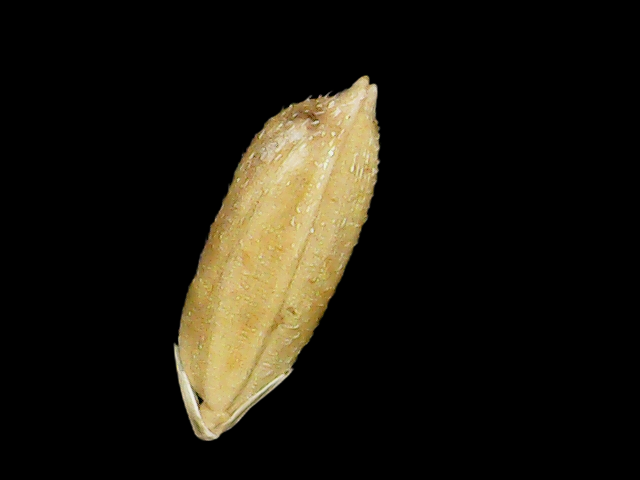
Rice variety: Bd51